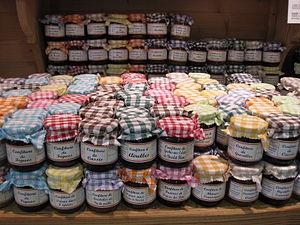
Étalage de confitures
La confiture est un mélange gélifié de sucre, de pulpe ou de purée d'une ou plusieurs espèces de fruits, obtenu, le plus souvent, en faisant réduire et confire, dans une bassine à confiture, certains fruits avec un poids équivalent de sucre. C'est une technique de conservation des aliments pour les fruits les plus fragiles, c'est également un moyen de consommer certains fruits astringents comme le coing ou amers comme la bigarade.